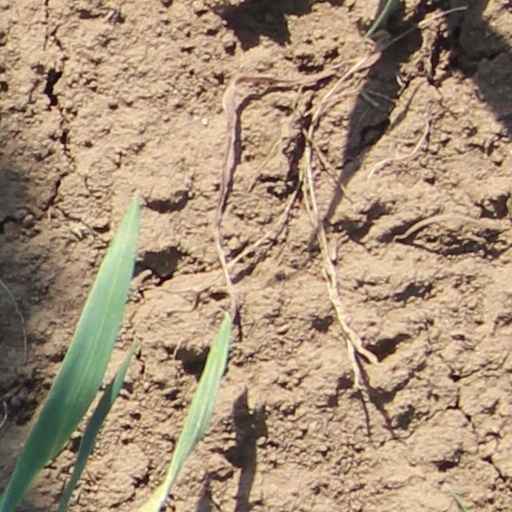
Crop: wheat